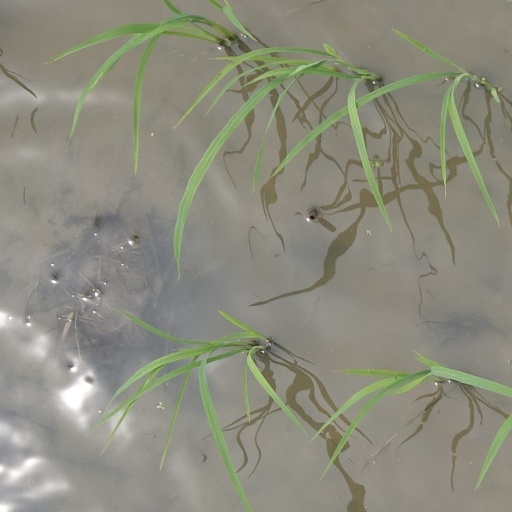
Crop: rice